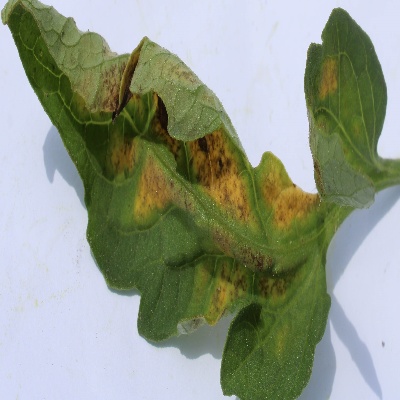
Crop: Tomato
Condition: septoria leaf spot